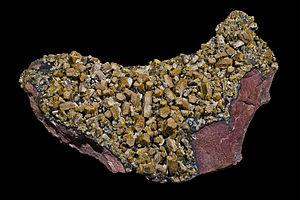
Vanadinite, (Var.: Endlichite) sur descloizite (noire) Localité
La vanadinite est une espèce minérale composée de chlorovanadate de plomb de formule Pb₅(VO₄)₃Cl, avec des traces de phosphore, arsenic et calcium. Les cristaux peuvent atteindre 14 cm.